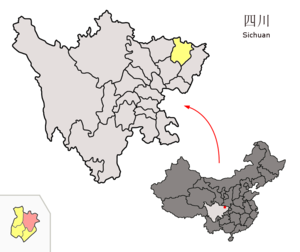
Le xian de Tongjiang est un district administratif de la province du Sichuan en Chine. Il est placé sous la juridiction de la ville-préfecture de Bazhong.